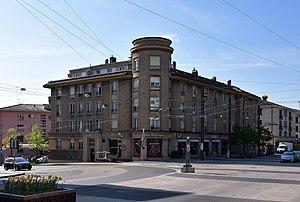
La Rotonde, bâtiment de la place de la Sallaz de Lausanne (Suisse).
La place de la Sallaz se trouve à Lausanne, en Suisse, dans le quartier de Sallaz/Vennes/Séchaud.